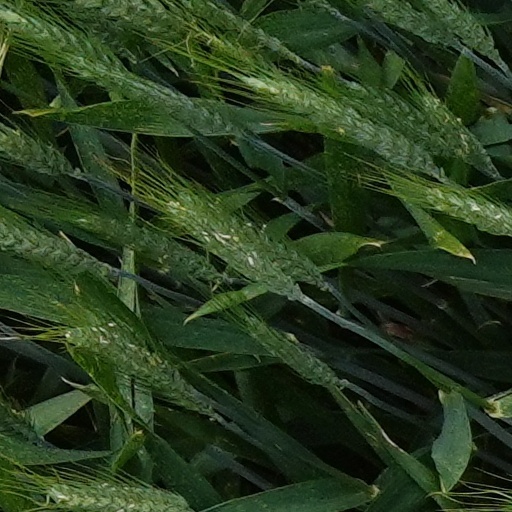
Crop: wheat